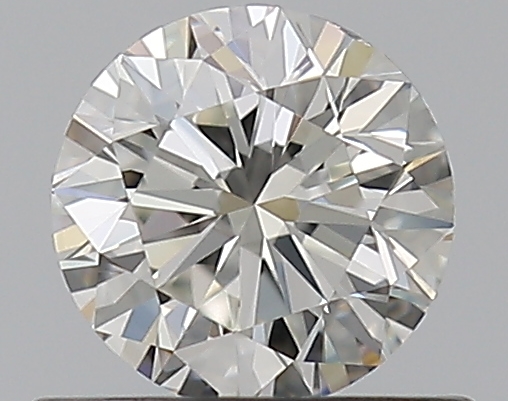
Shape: round
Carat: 0.5
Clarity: VVS2
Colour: I
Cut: VG
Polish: EX
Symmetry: VG
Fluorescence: F
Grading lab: GIA
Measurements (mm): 4.97 x 5.01 x 3.15